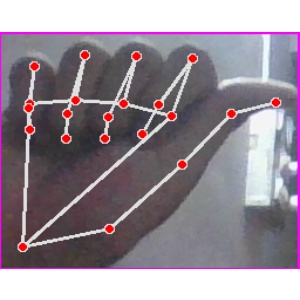
अक्षर: छ